If Not That One, Then This One

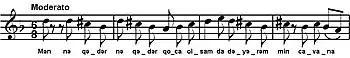
Fragment of Mashadi Ibad's song "In spite of my old age" performed by Mirzaagha Aliyev

Mashadi Ibad's house. The wedding ceremony, led by Gochu Asger, is being held in a large hall. Hasangulu bey and Rza bey are among the guests. The musicians play the lezginka. Mashadi Ibad dances with Mirzeyi. Then he soliloquizes that Gulnaz should be held under lock and key, and if she is obstinate, he will beat her. The fiancée, her head covered with a shawl, is brought to the room. Mashadi Ibad enters and sings "In spite of my old age, I am not inferior to thousand youngsters". When he attempts to remove the shawl from his fiancée's head, he finds to his surprise Sarvar, who holds his cigarette case to Mashadi Ibad's head, pretending it is a pistol. He makes Mashadi Ibad write that he refuses to marry to Gulnaz, and instead wishes to marry Senem. Mashadi Ibad calls for help and tells guests what has happened. Hasangulu bey, Rza bey and Asger again ask Mashadi Ibad to give them money, but he refuses and asks to approve his marriage with Senem. Everybody says that "he acts correctly: if not this one, then that one". Senem, Mashadi Ibad sing together the ensemble "Let the marriage be approved". The figures of Sarvar and Gulnaz appear, and "tar" music is heard. Everybody sings "If not this one, then that one".